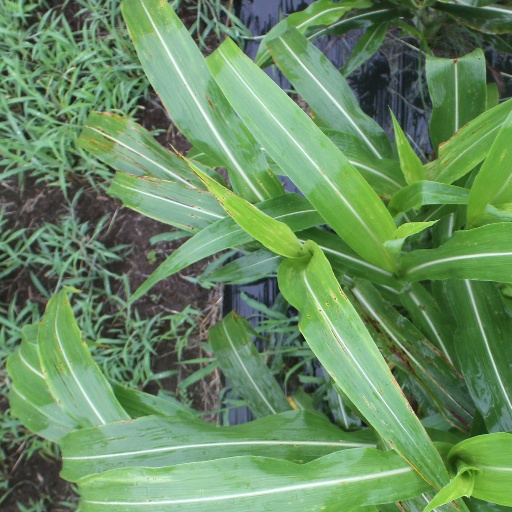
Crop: sorghum